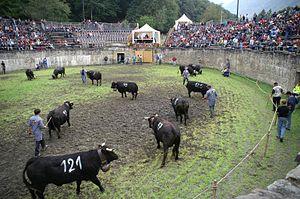
Les fêtes, coutumes et jours fériés en Suisse ont des racines variées, en raison de la diversité linguistique et religieuse ainsi que de l'organisation territoriale de ce pays multiculturel.